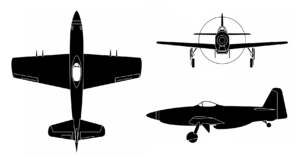
Le Martin-Baker MB.5 est l'ultime développement d’une série de prototypes d’avions de chasse britanniques conçus par Martin-Baker durant la Seconde Guerre mondiale. En dépit de ses performances, jugées excellentes par les pilotes d'essai, il n'a pas été produit en série, à l'instar de ses prédécesseurs.